Assaf Hefetz

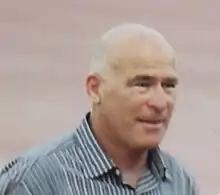
Assaf Hefetz

Hefetz was drafted into the Israeli Defense Forces in 1962. He volunteered as a paratrooper in the Paratroopers Brigade. He served as a soldier and a squad leader. In 1964 he became an infantry officer after completing Officer Candidate School and returned to the Paratroopers Brigade as a platoon leader in the Brigade's 890 battalion. Hefetz fought in the Six-Day War and the War of Attrition. During the Yom Kippur War he commanded a paratroop force through the battles in the Sinai Peninsula, and afterwards commanded the 202 paratroop battalion.